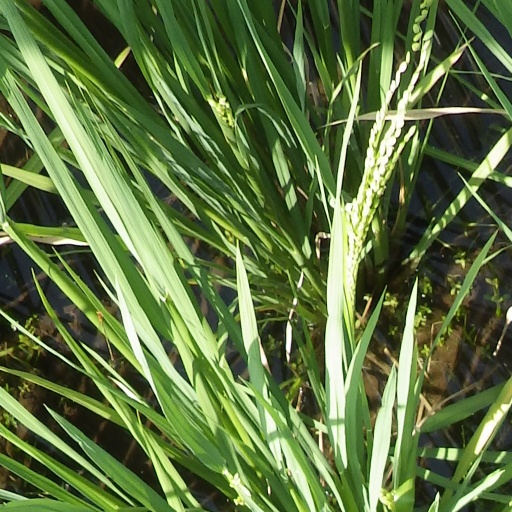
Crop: rice